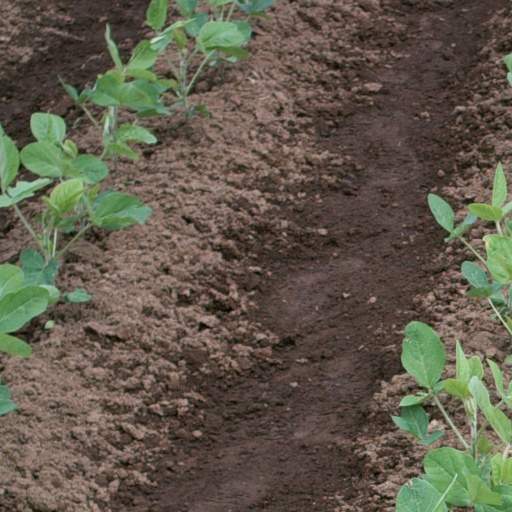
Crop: soybean